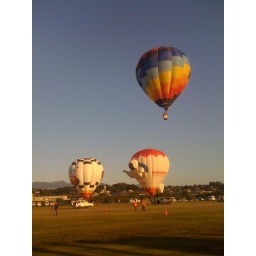
Oct. 12, 2009. Beautiful blue sky day to go &amp;quot;up, up and away&amp;quot; in a hot air balloon.